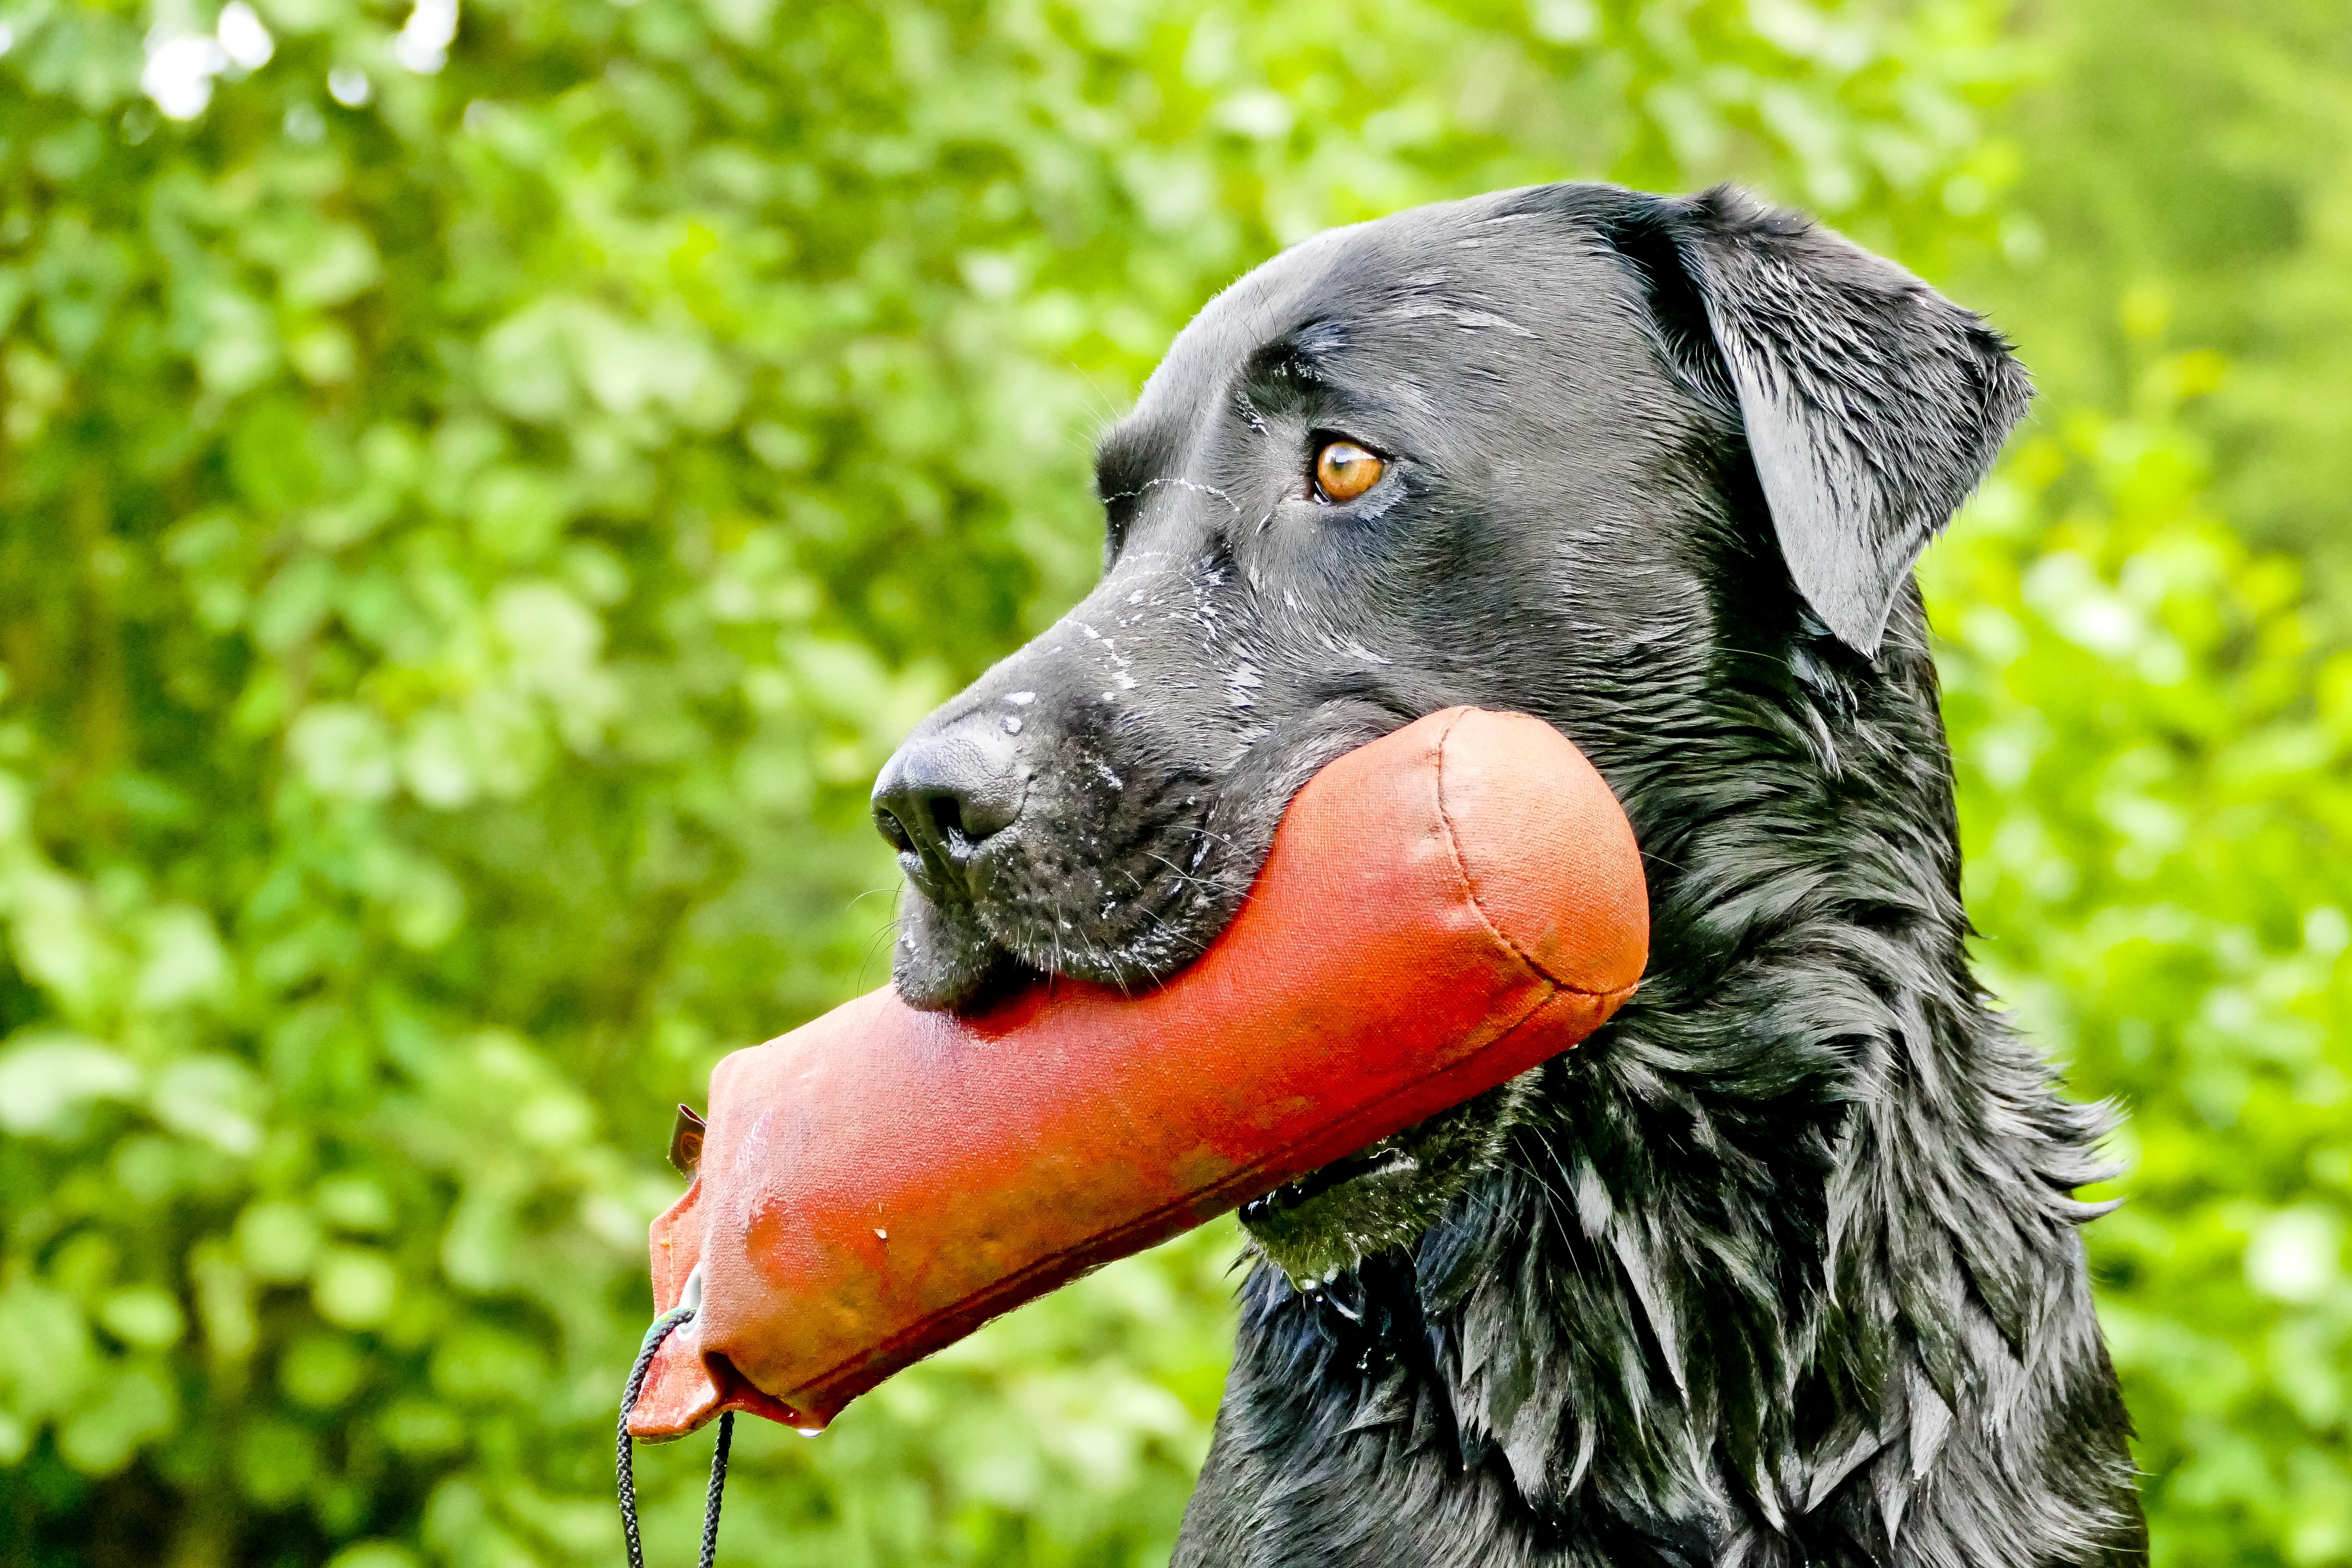
dog, mammal, fauna, vertebrate, labrador, water bird, retriever, retrieve, hundesport, dog like mammal, dummytraining